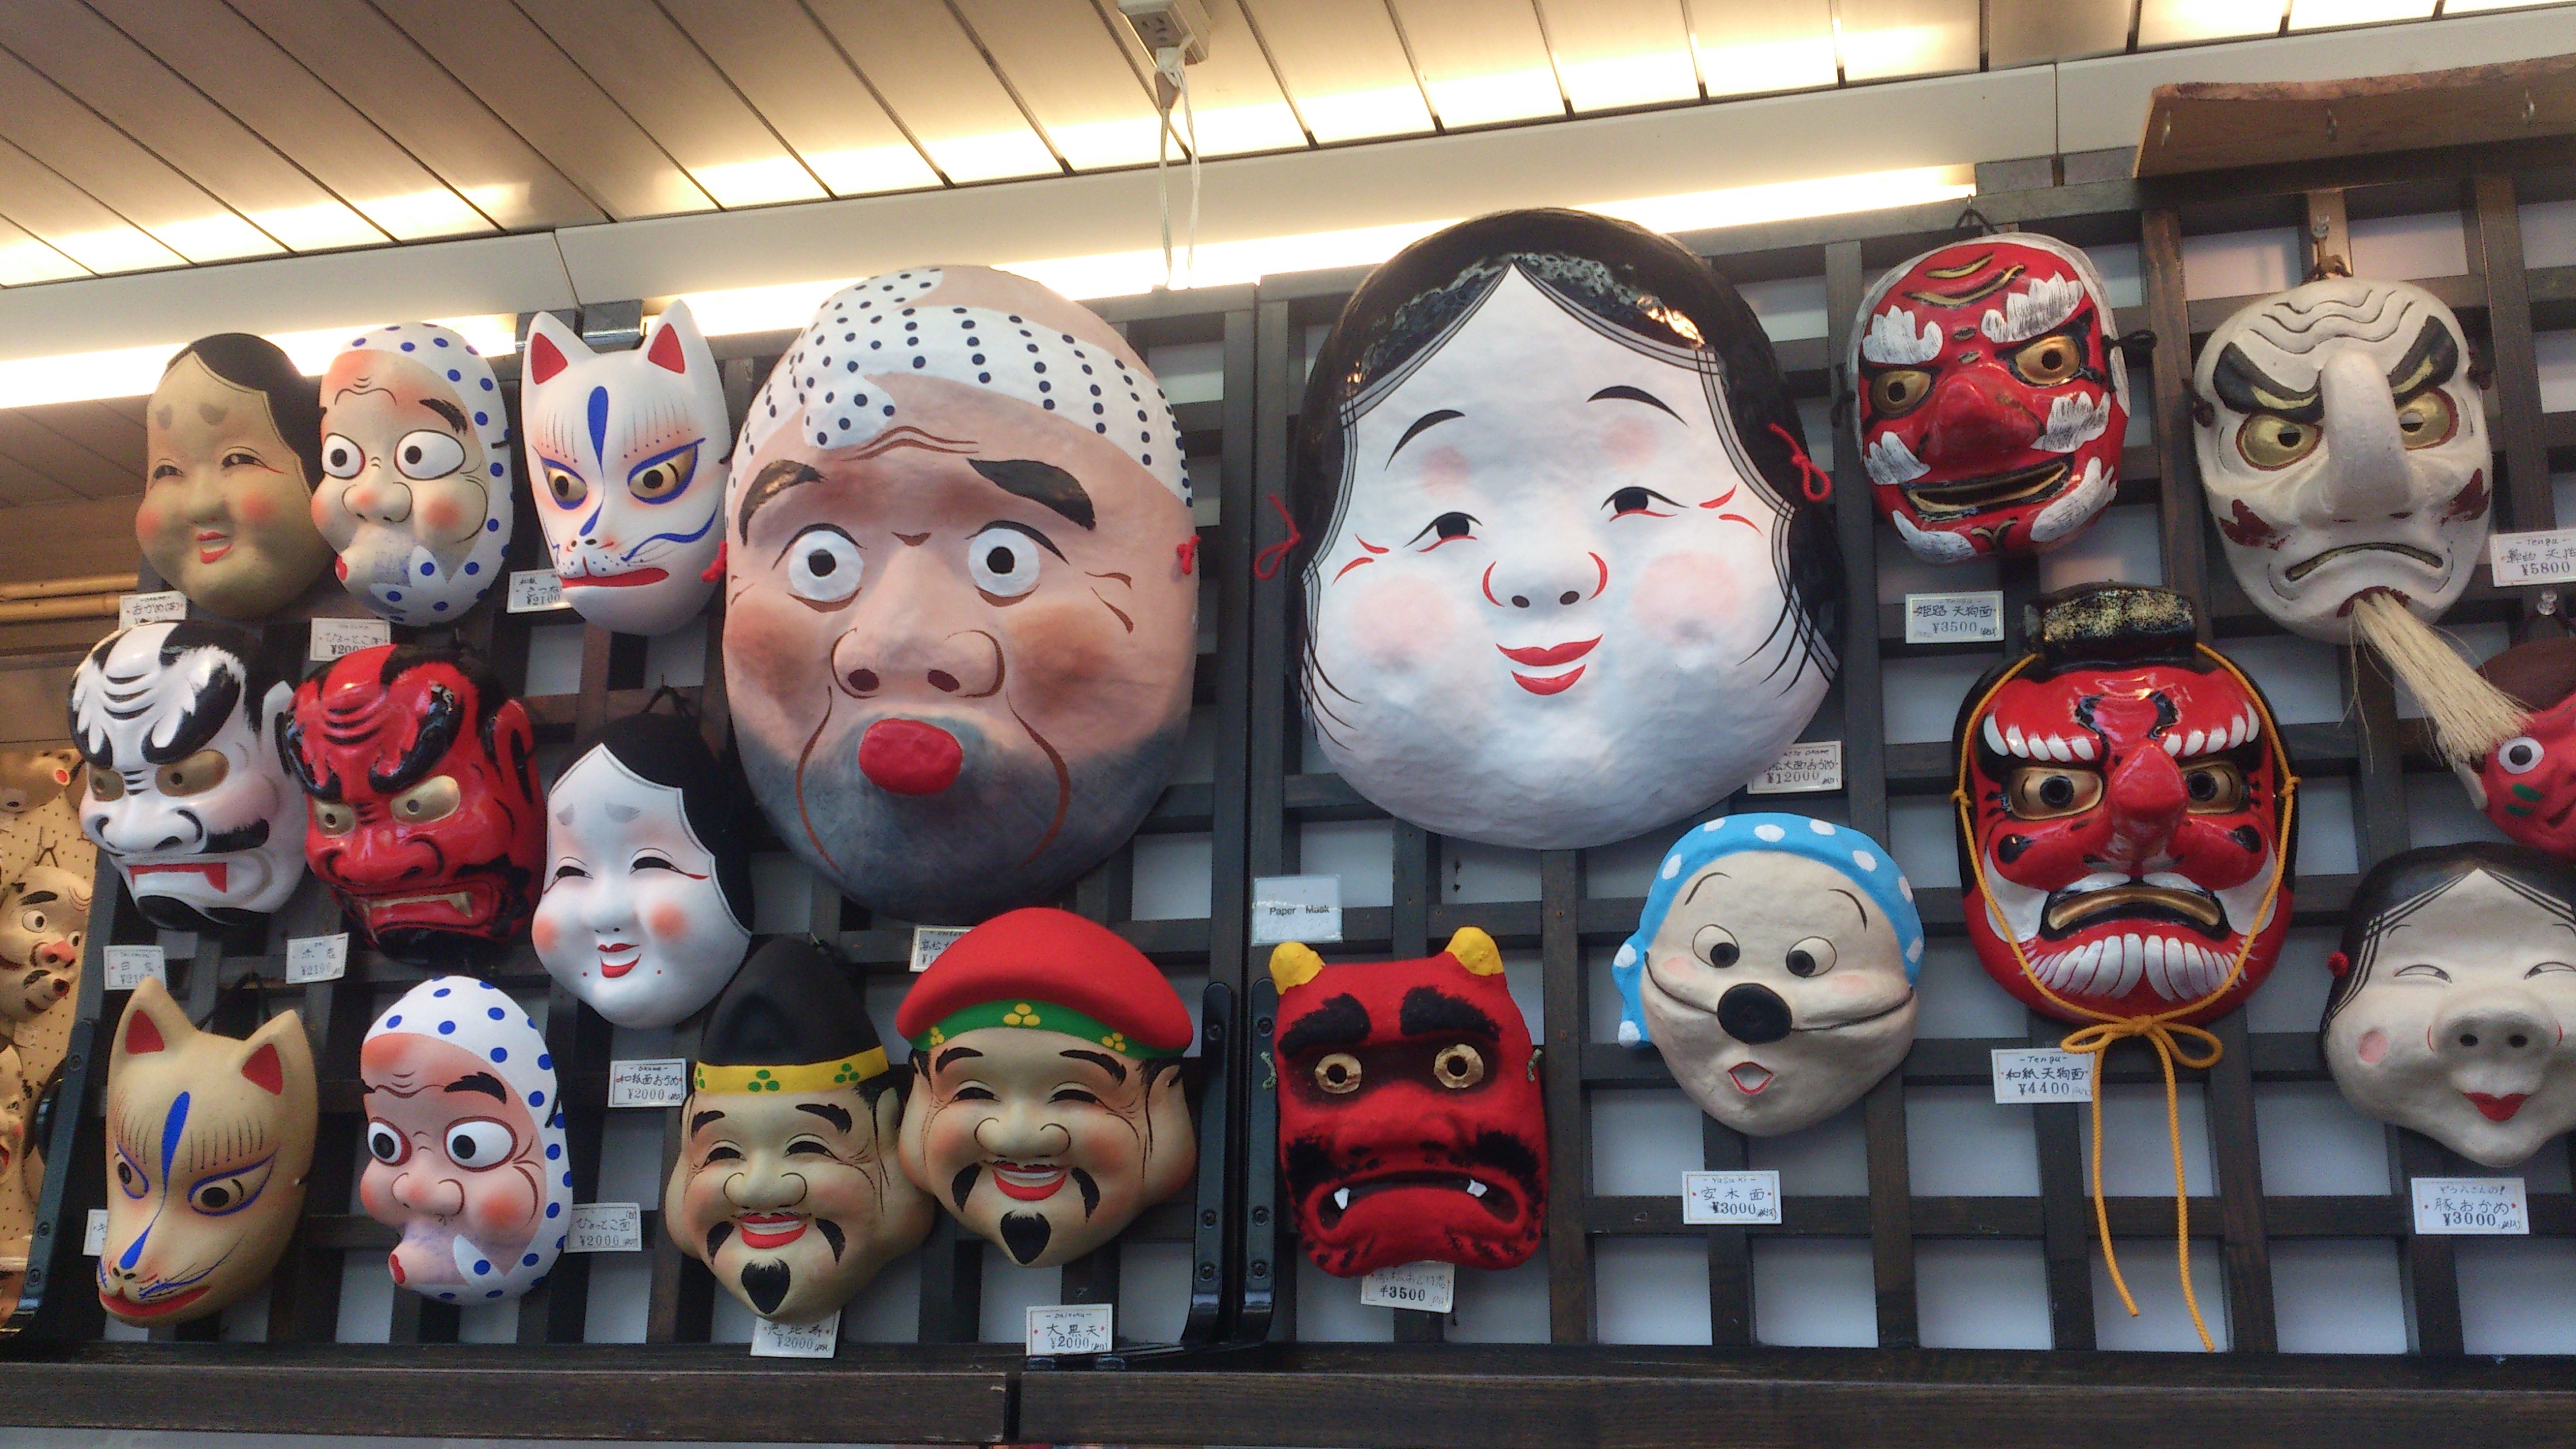
red, show, japan, toy, ornament, face, art, mask, faith, monster, ghost, strange, god, tengu, exhibitions